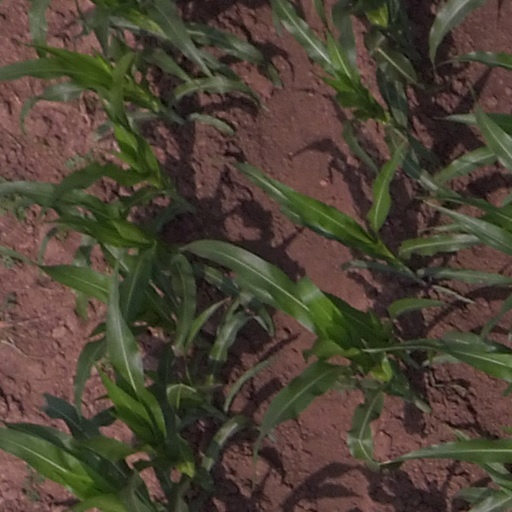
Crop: maize; corn